John Alden

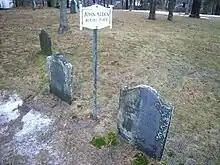
Two gravestones partly covered with moss and a small sign which reads "John Alden Burial Place"

In 1632, Alden was one of several men who petitioned the colony to have Duxbury set off as a separate church congregation with their own minister. This would allow those with Duxbury grants to reside on their farms year-round. William Bradford and other colonial officials were reluctant to break apart the "mother" church congregation in Plymouth but nonetheless gave permission. Duxbury was incorporated as a separate town in 1637. John Alden became one of the leading men of the new town of Duxbury and a key figure in the colony. He served as Deputy from Duxbury to the General Court for most of the 1640s.